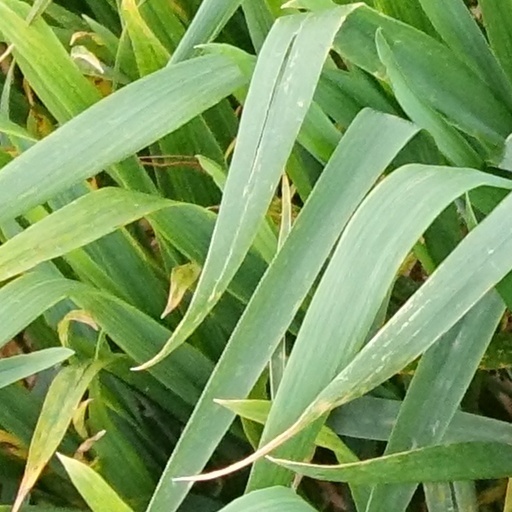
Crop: wheat